Ipoh

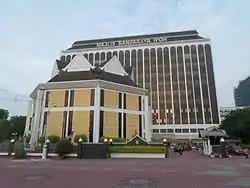
Ipoh City Council

Ipoh was invaded by the Japanese on 15 December 1941. In March 1942, the Japanese Civil Administration or Perak Shu Seicho was set up at St. Michael's Institution. After the liberation of Malaya by British forces, Ipoh remained the capital of Perak as it does to this day.